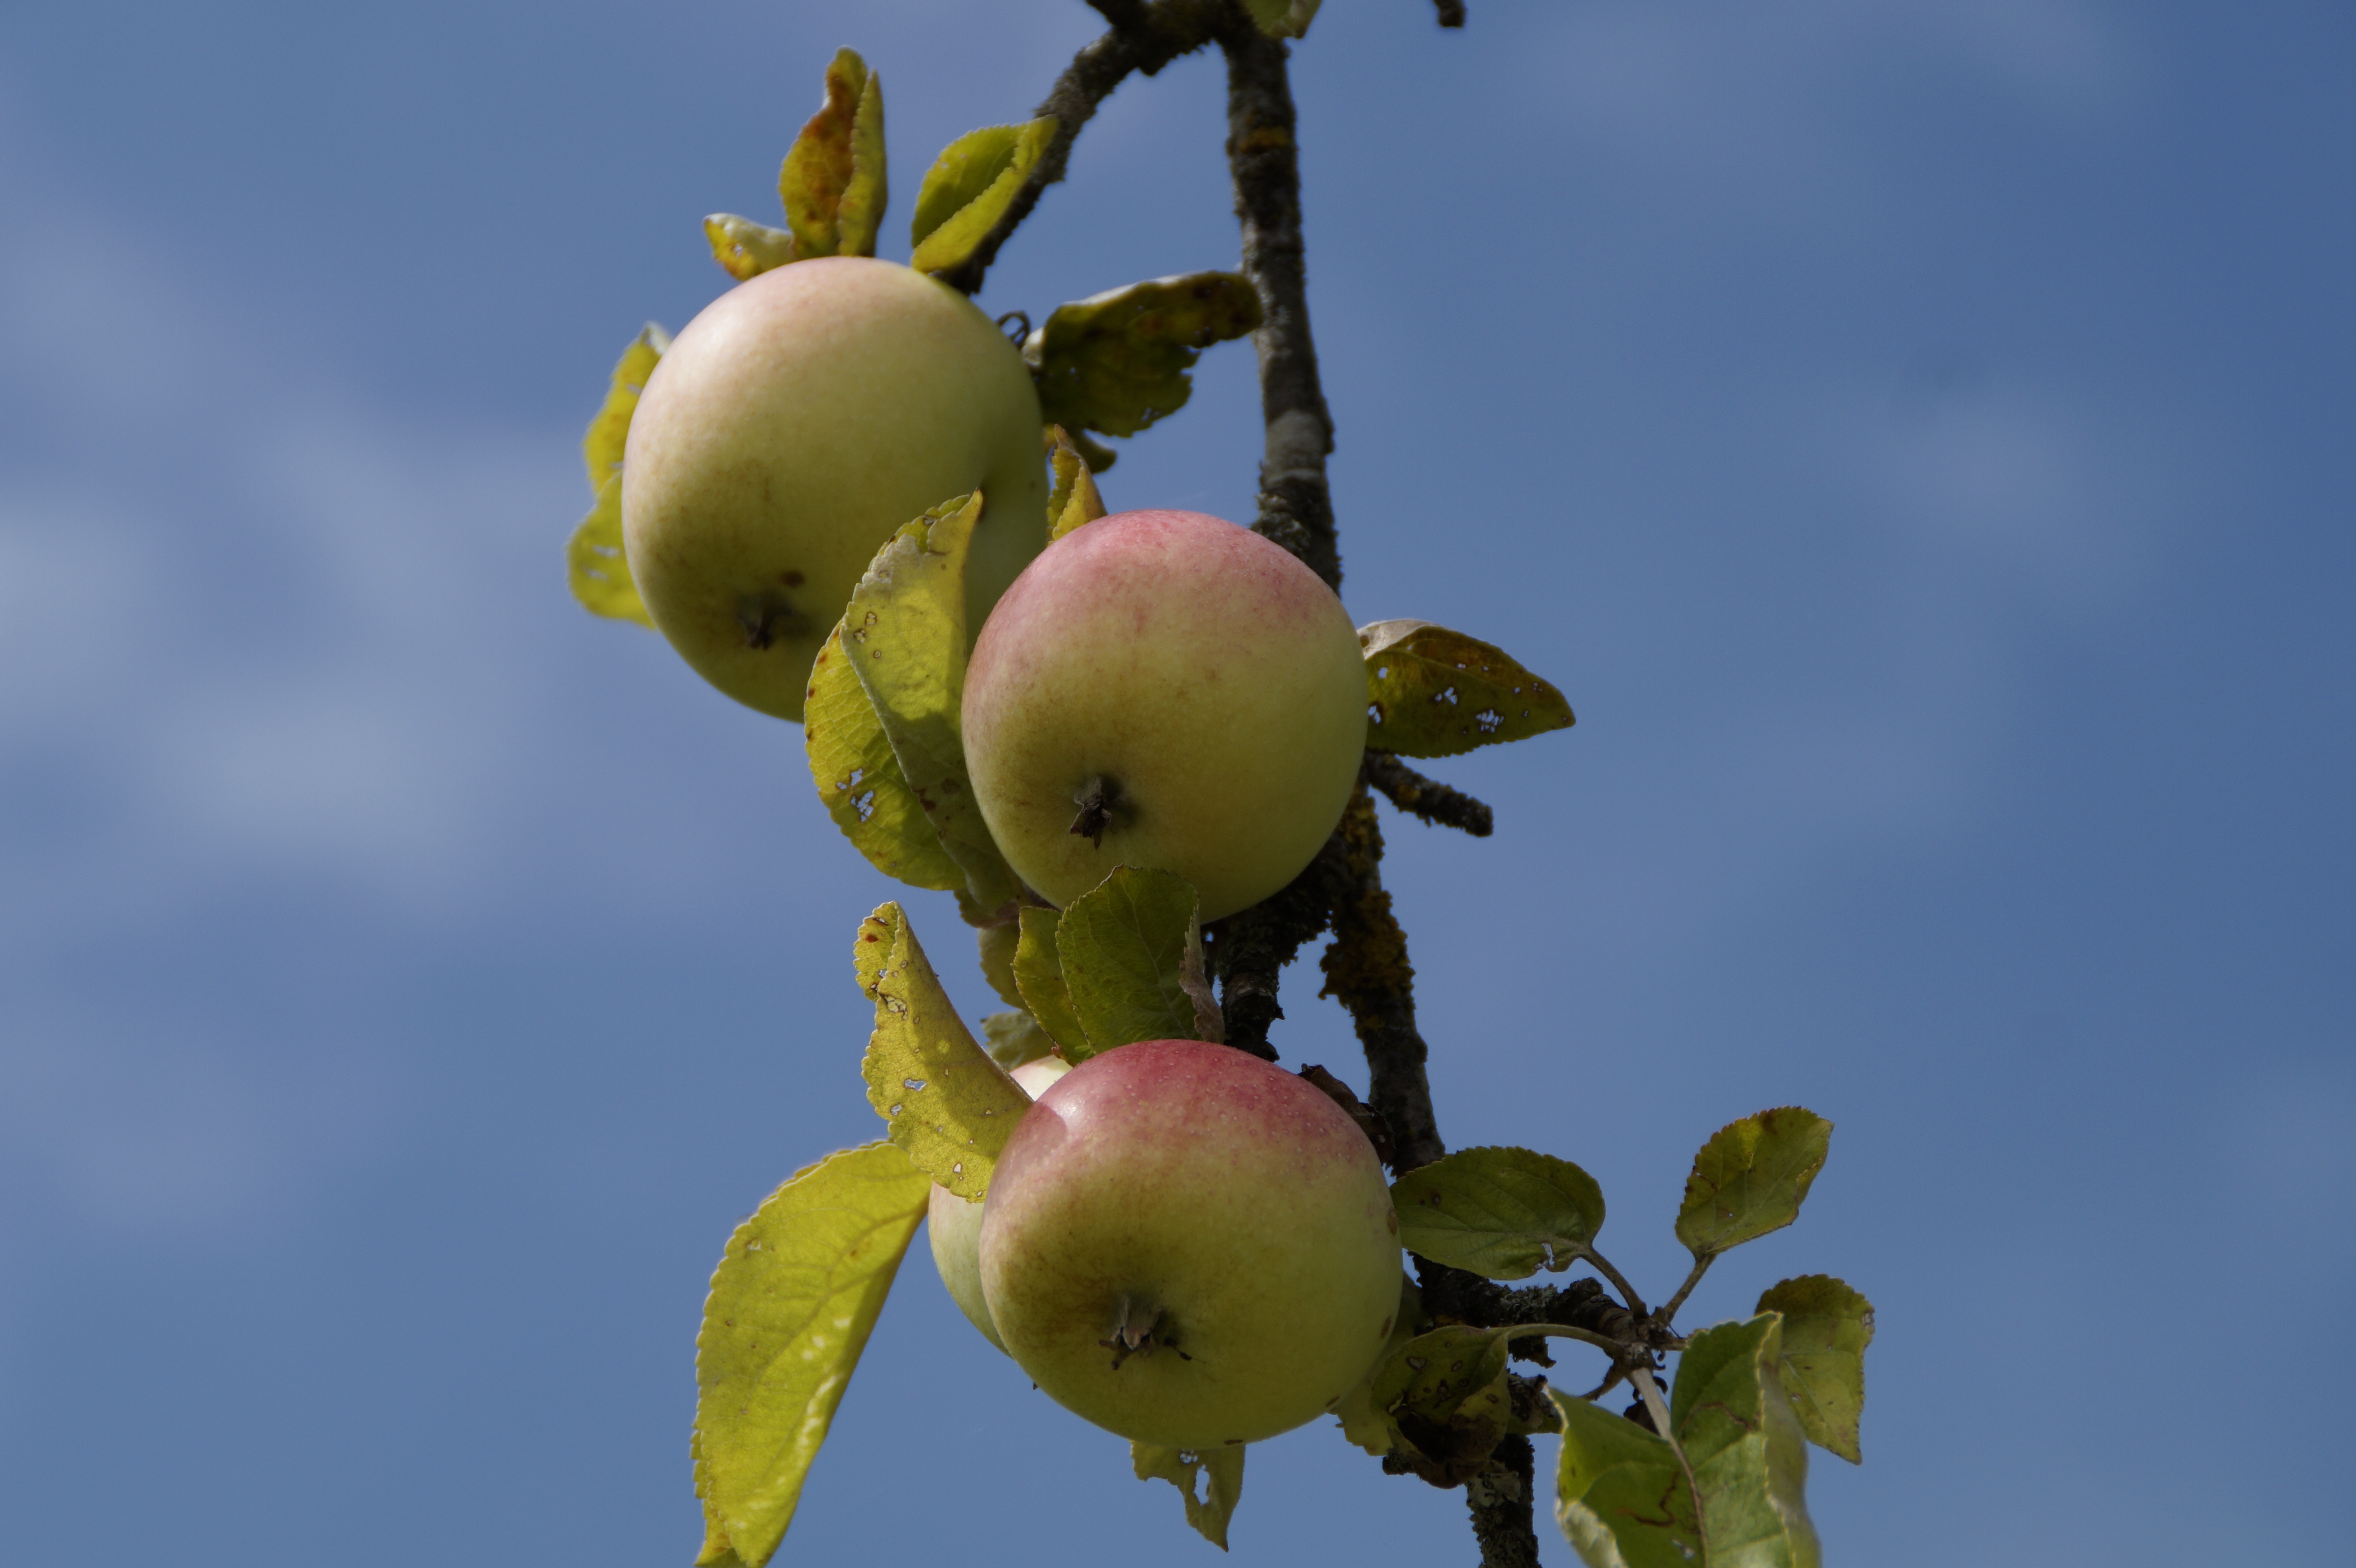
apple, tree, branch, blossom, plant, fruit, flower, orchard, food, green, harvest, produce, botany, yellow, agriculture, healthy, flora, delicious, aesthetic, branches, fruit tree, fruits, vitamins, frisch, many, apple tree, macro photography, kernobstgewaechs, quantitative, apple orchard, flowering plant, rose family, nutrients, yield, ungeerntet, land plant